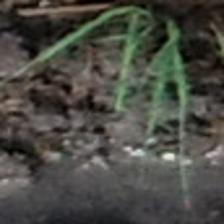
Label: single